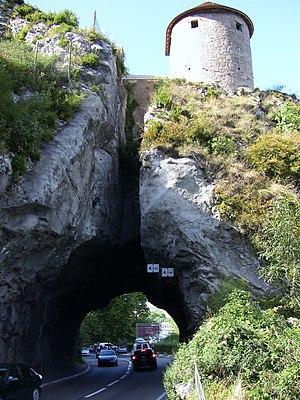
La Porte Taillée de Besançon (Doubs, France)
L'immigration à Besançon est l'installation à Besançon de personnes appelées « immigrés », n'étant pas né dans la ville ou ses environs. Aujourd'hui, cela fait référence aux individus n'ayant pas — le plus souvent — la nationalité française et venant d'un autre pays que la France. Les premiers immigrants furent les Séquanes, suivis des Romains qui envahirent la région avant que la ville ne soit rattachée au royaume franc. Cependant, les premiers vrais migrants furent les Juifs, qui s'installèrent dans la capitale comtoise à partir du Moyen Âge et jusqu'au XIXᵉ siècle.
La Porte taillée est un ouvrage militaire situé dans le centre historique de Besançon.
Quelques rares exemplaires de tunnels routiers creusés du temps des Romains sont parvenus jusqu'à nous, ouvrages d'art beaucoup plus discrets que les très célèbres et très renommés ponts romains. L'usage est le même que le nôtre — il s'agit de faciliter le passage d'une route à travers une crête montagneuse —, mais la technique, le profil sont sensiblement différents de ceux que nous connaissons aujourd'hui. On peut distinguer au moins trois types d'ouvrages, en plus des passages de gorges, présents dans les diverses régions de l'Empire.